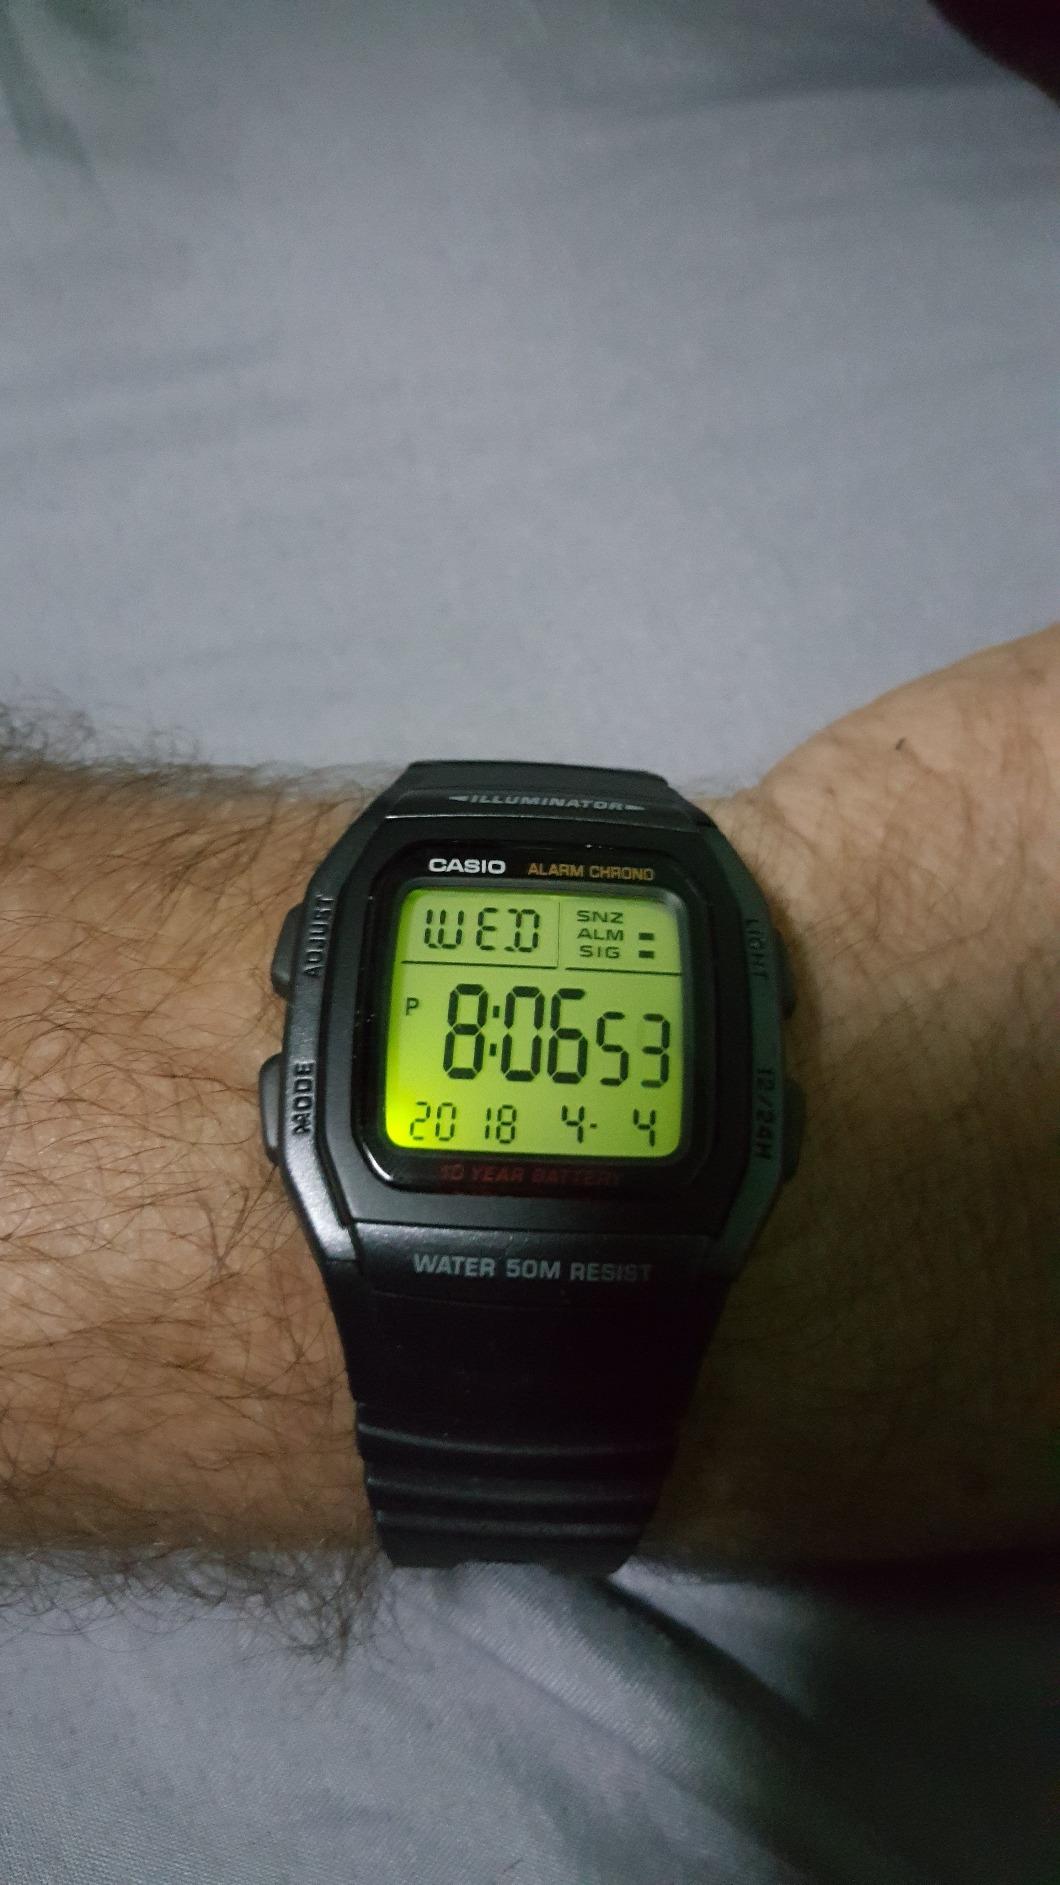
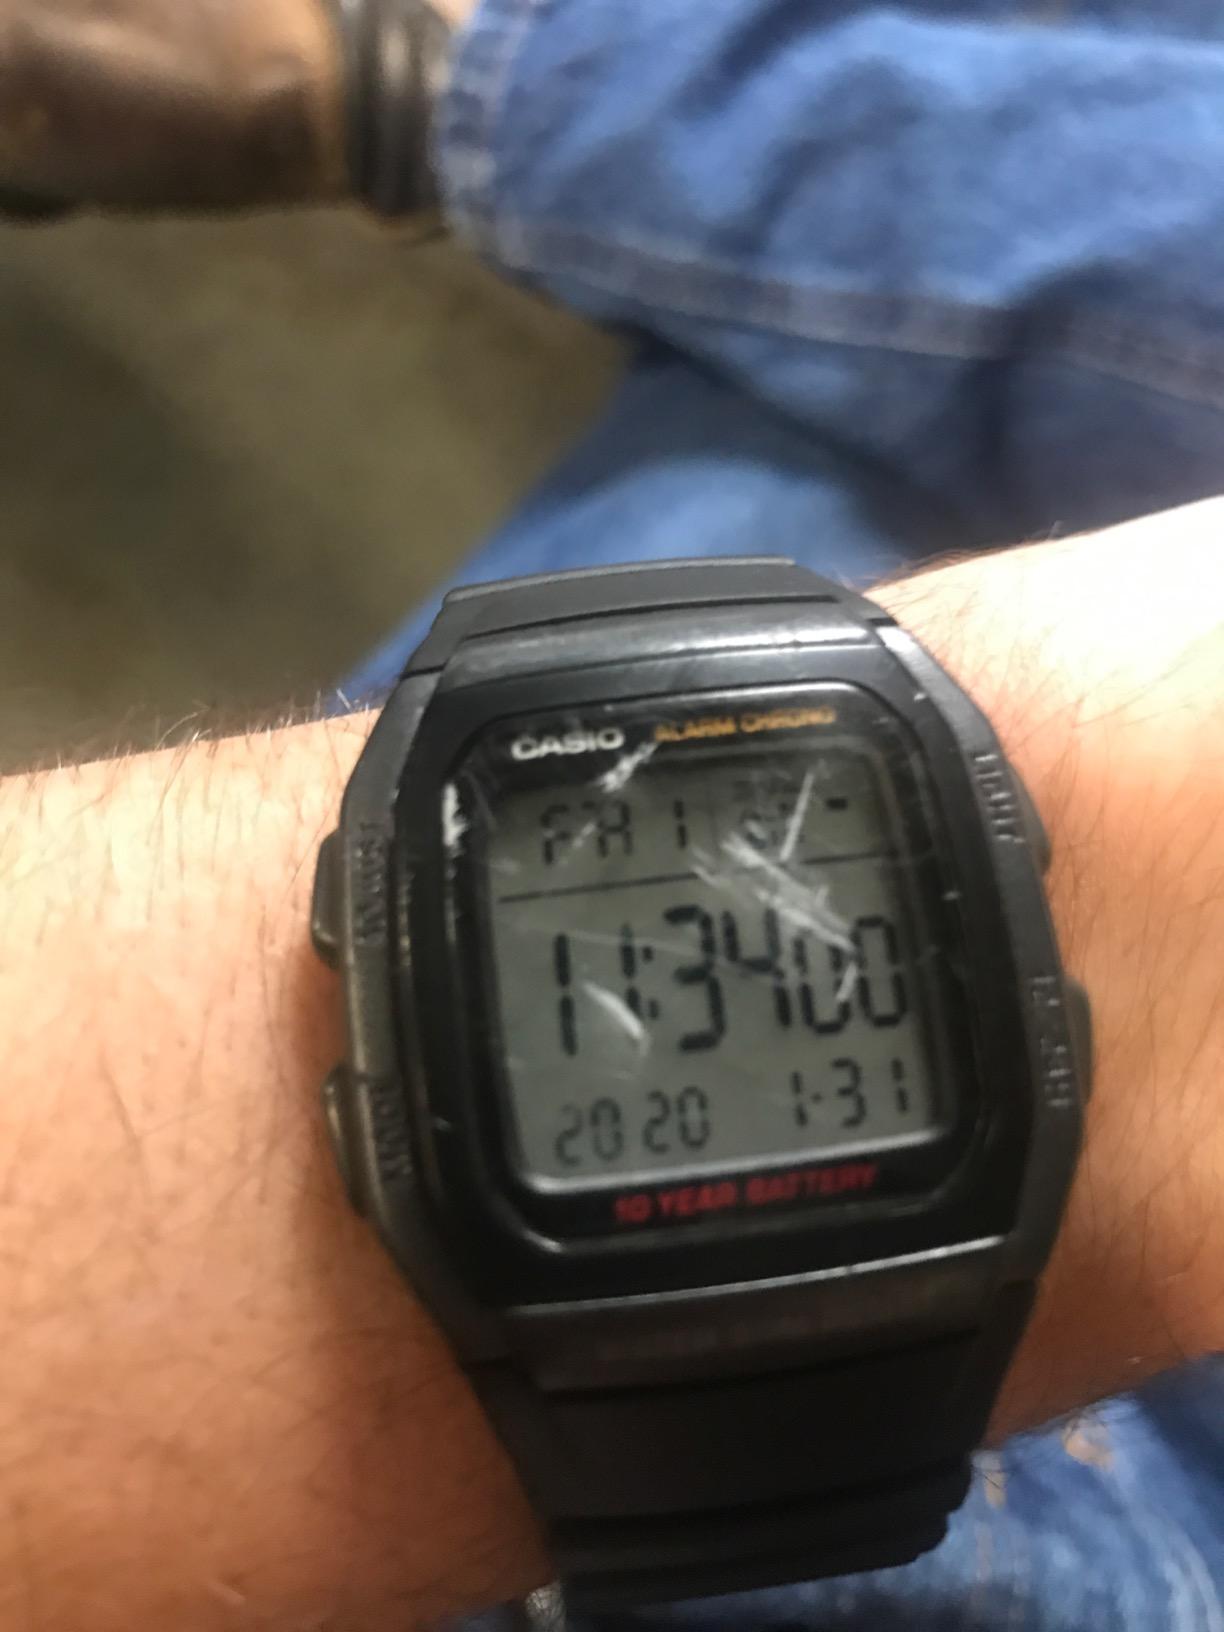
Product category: accessories_watch
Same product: yes